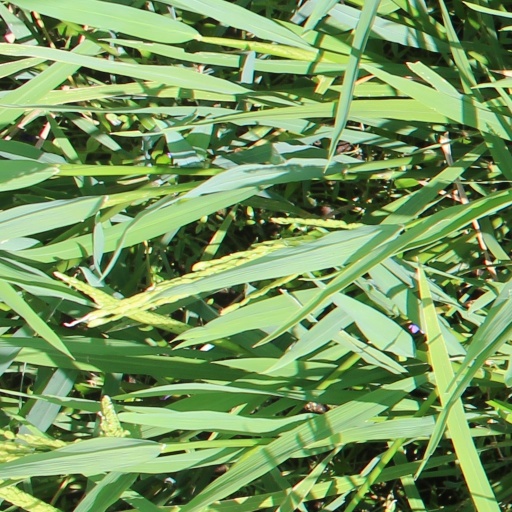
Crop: rice